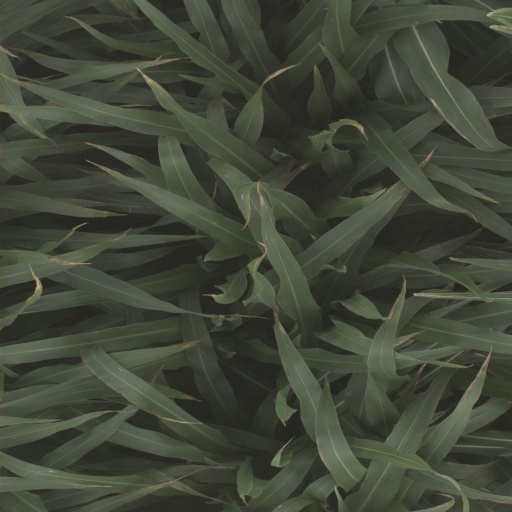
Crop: sorghum